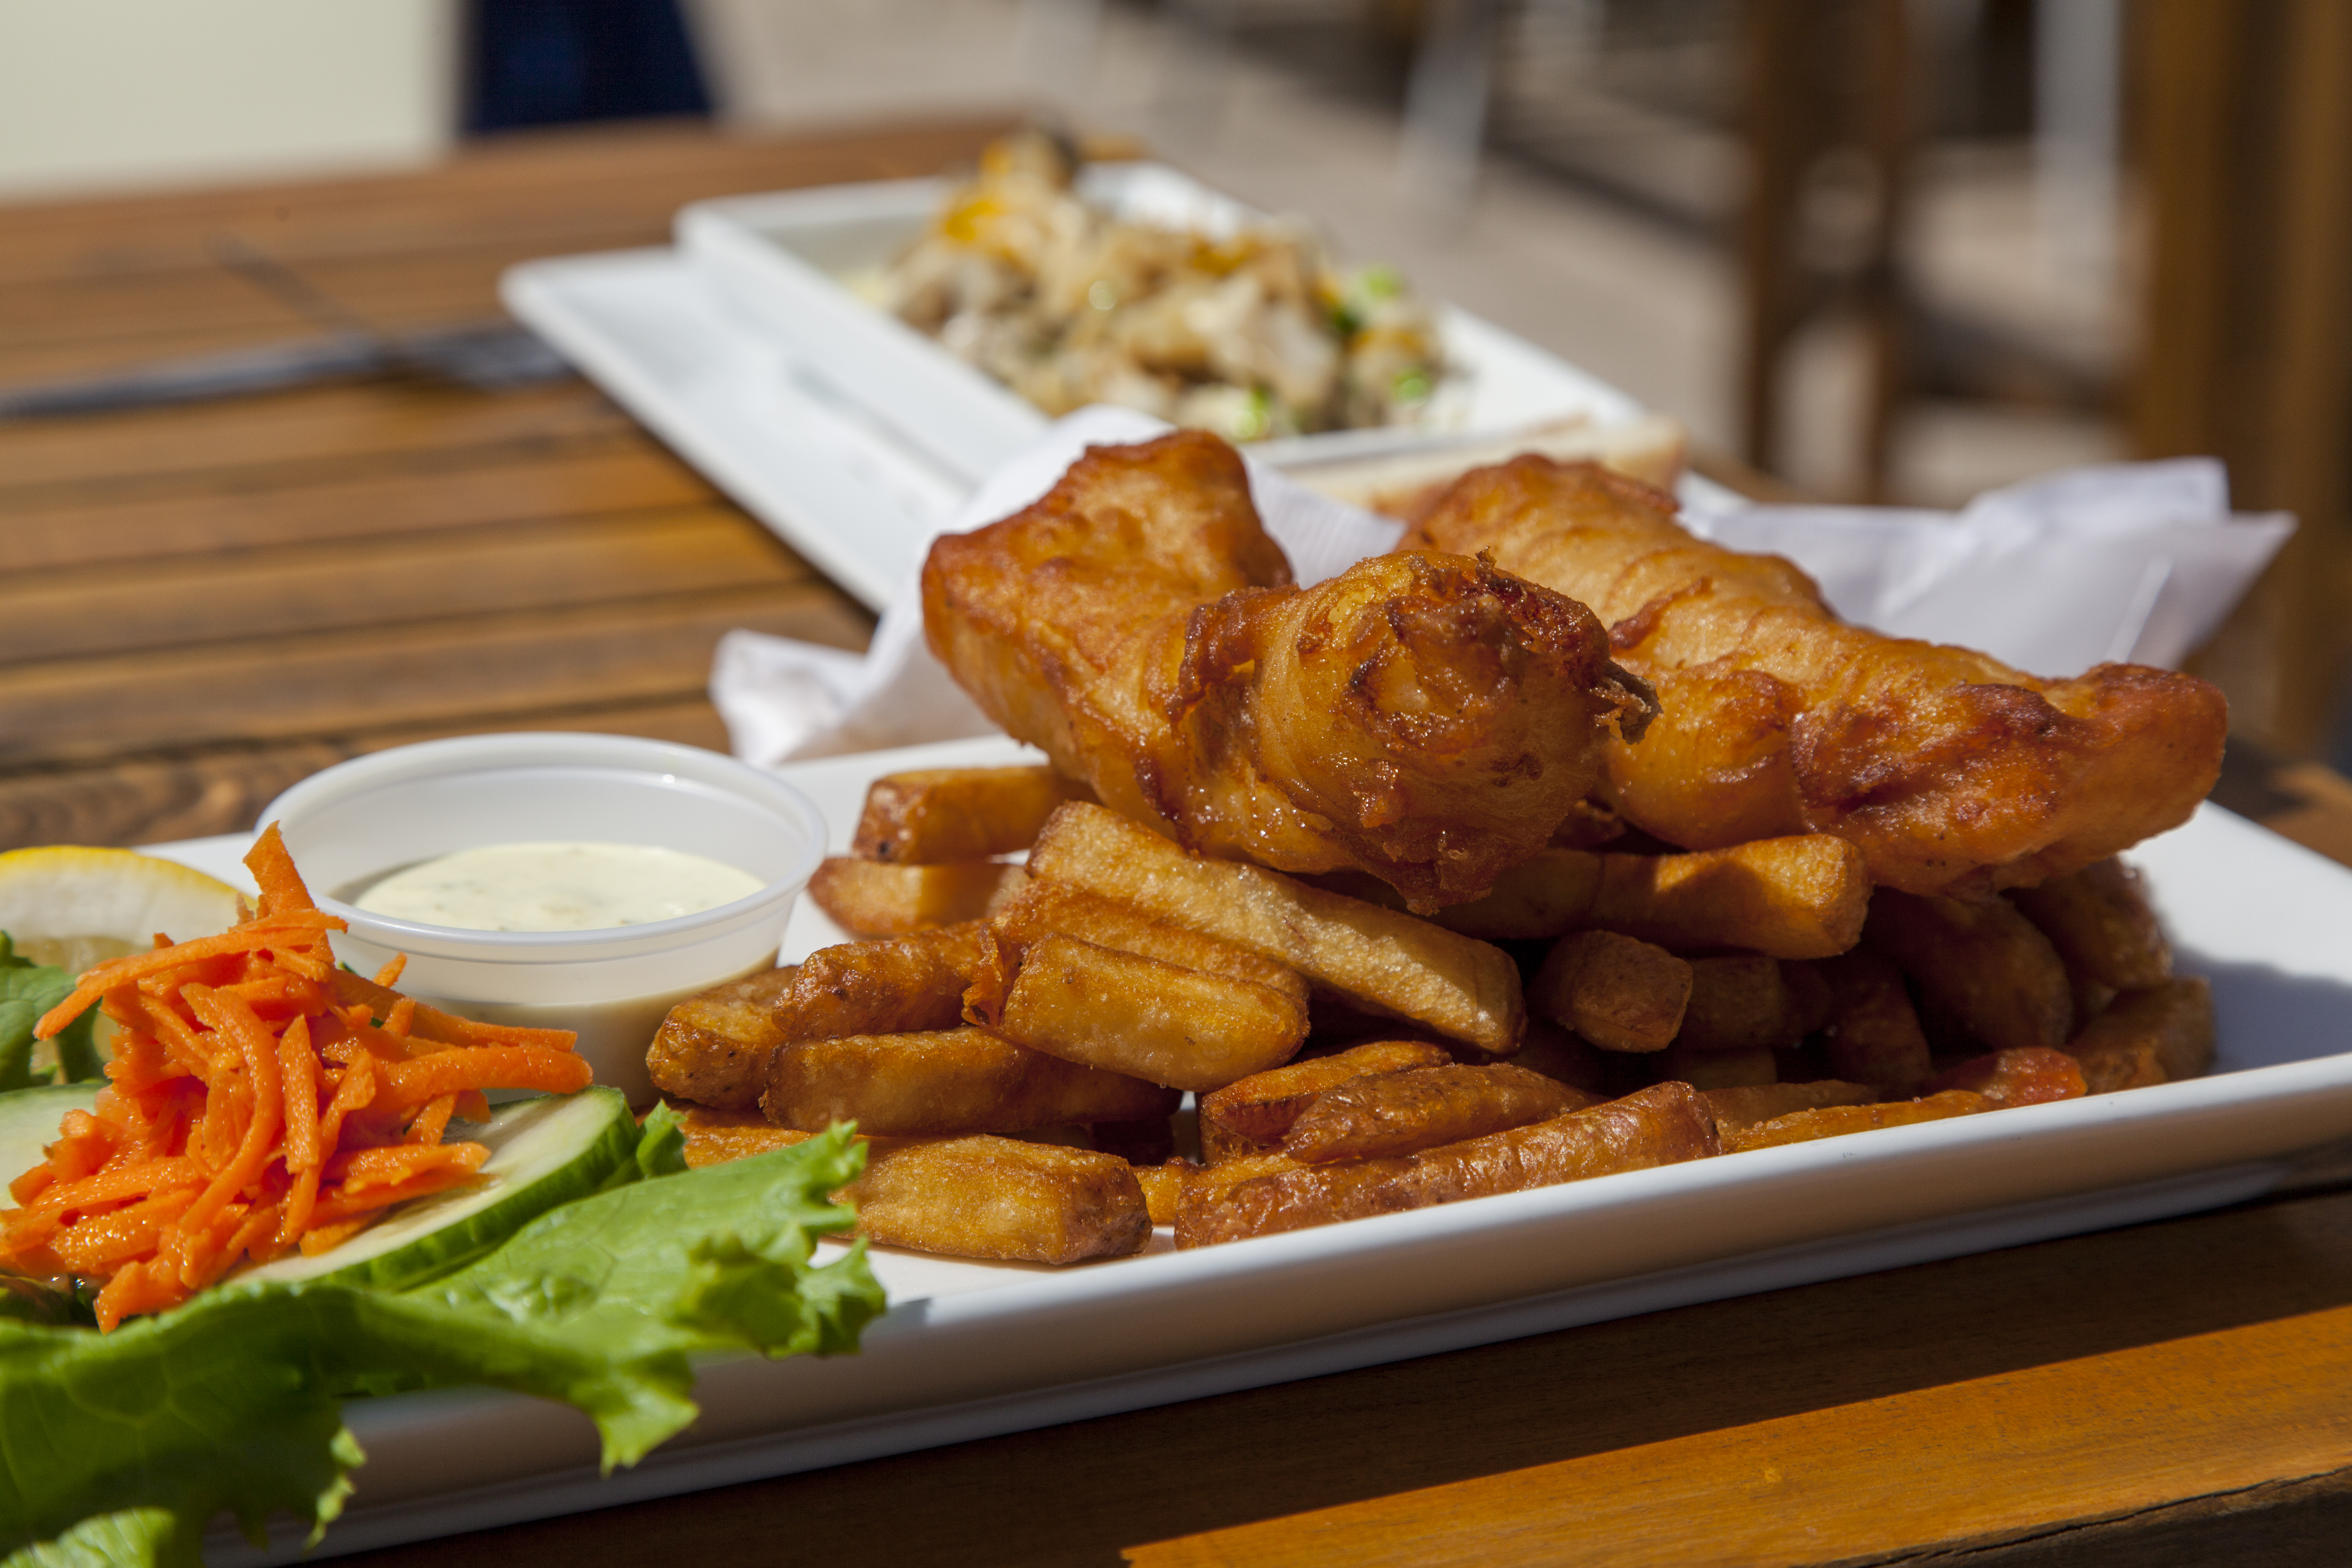
seafood, fish, sea, lunch, foodie, patio, food, dish, fried food, french fries, side dish, junk food, cuisine, deep frying, potato wedges, fish and chips, fast food, animal source foods, appetizer, chicken and chips, fried chicken, american food, meal, frying, full breakfast, pakora